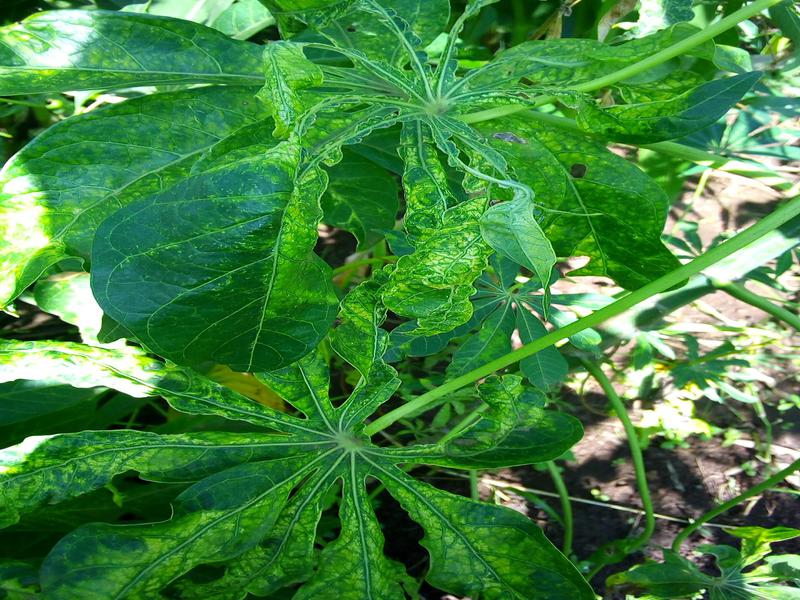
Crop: cassava
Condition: mosaic_disease